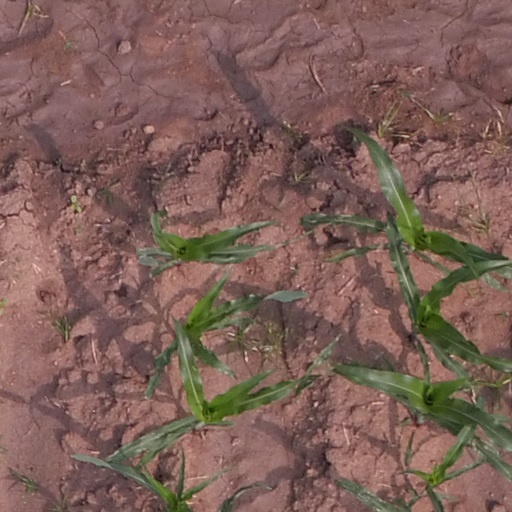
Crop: maize; corn